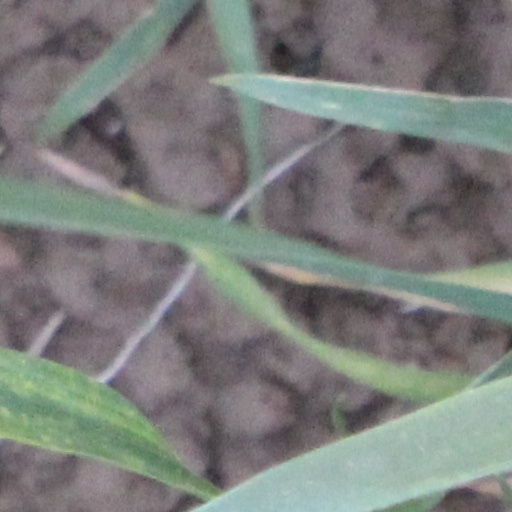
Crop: wheat